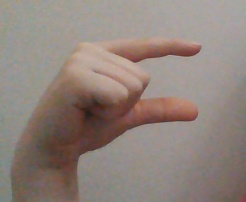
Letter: dal